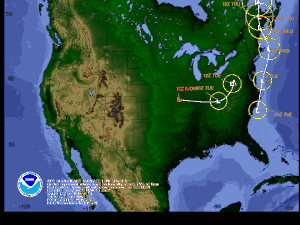
La tempête de neige de la mi-mars 2017 dans l'est de l'Amérique du Nord est un cyclone extratropical de type tempêtes du Cap Hatteras qui a frappé l'est du continent entre le 11 et le 16 mars 2017. Ce blizzard de fin de saison, appelé Stella par le Weather Channel aux États-Unis, a laissé jusqu'à 147 cm dans le nord-est des États-Unis et dans l'est du Canada. Ses vents du nord-est ont atteint la force de vent d'ouragan par endroits. Au moins huit personnes ont perdu la vie et des accidents routiers spectaculaires ont eu lieu et elle fut comparée au Québec à la tempête dite « du siècle » de mars 1971.